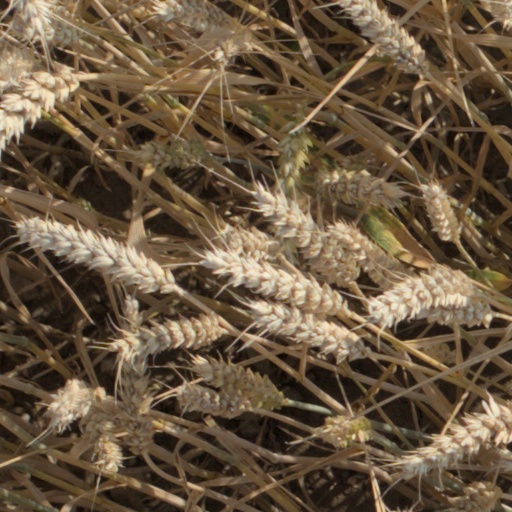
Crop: wheat